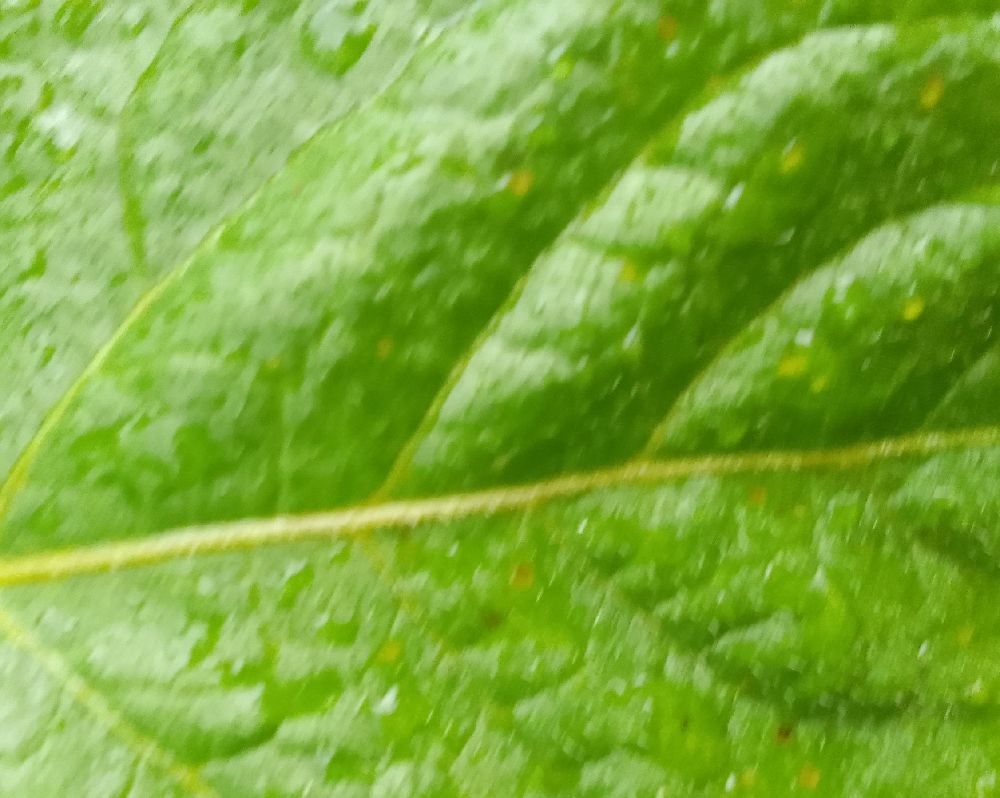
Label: Healthy